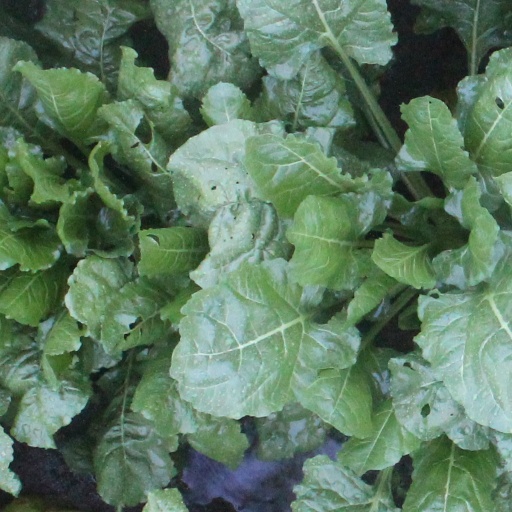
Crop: sugar beet